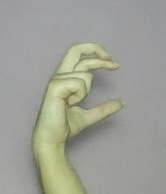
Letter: thal